The Understudy: Graveyard Shift II

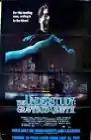
Video release poster

The Understudy: Graveyard Shift II is a 1988 Canadian direct-to-video horror film directed by Jerry Ciccoritti and starring Michael A. Miranda and Wendy Gazelle. It is the sequel to "Graveyard Shift" (1987).